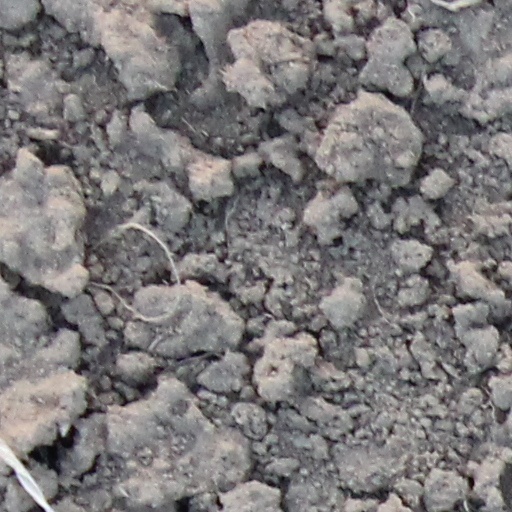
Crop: wheat